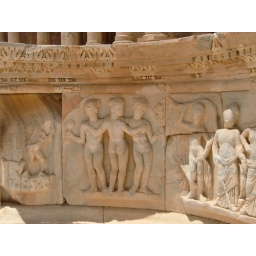
The marble carvings directly under the stage of the theater floor at Sabratha.